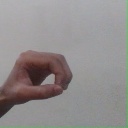
अक्षर: औ